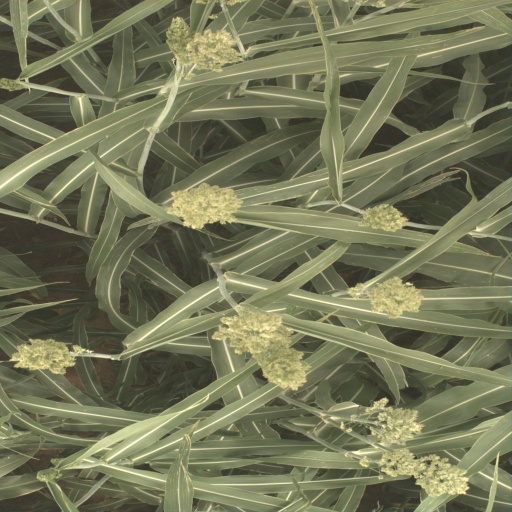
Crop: sorghum